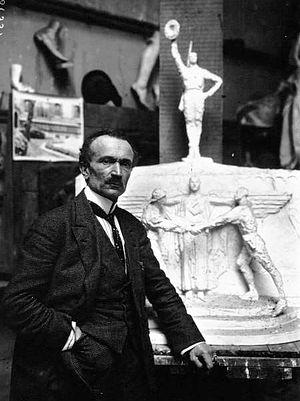
Le sculpteur français Jean Boucher (1870-1939) devant la maquette de son monument aux volontaires américains de la Grande Guerre..
Jean Marie Théodore Joseph Boucher, né le 20 novembre 1870 à Cesson-Sévigné et mort le 17 juin 1939 à Paris, est un sculpteur français.
Henri Michel Antoine Chapu est un sculpteur et médailleur français, né le 29 septembre 1833 au Mée-sur-Seine et mort le 21 avril 1891 dans le 7ᵉ arrondissement de Paris.